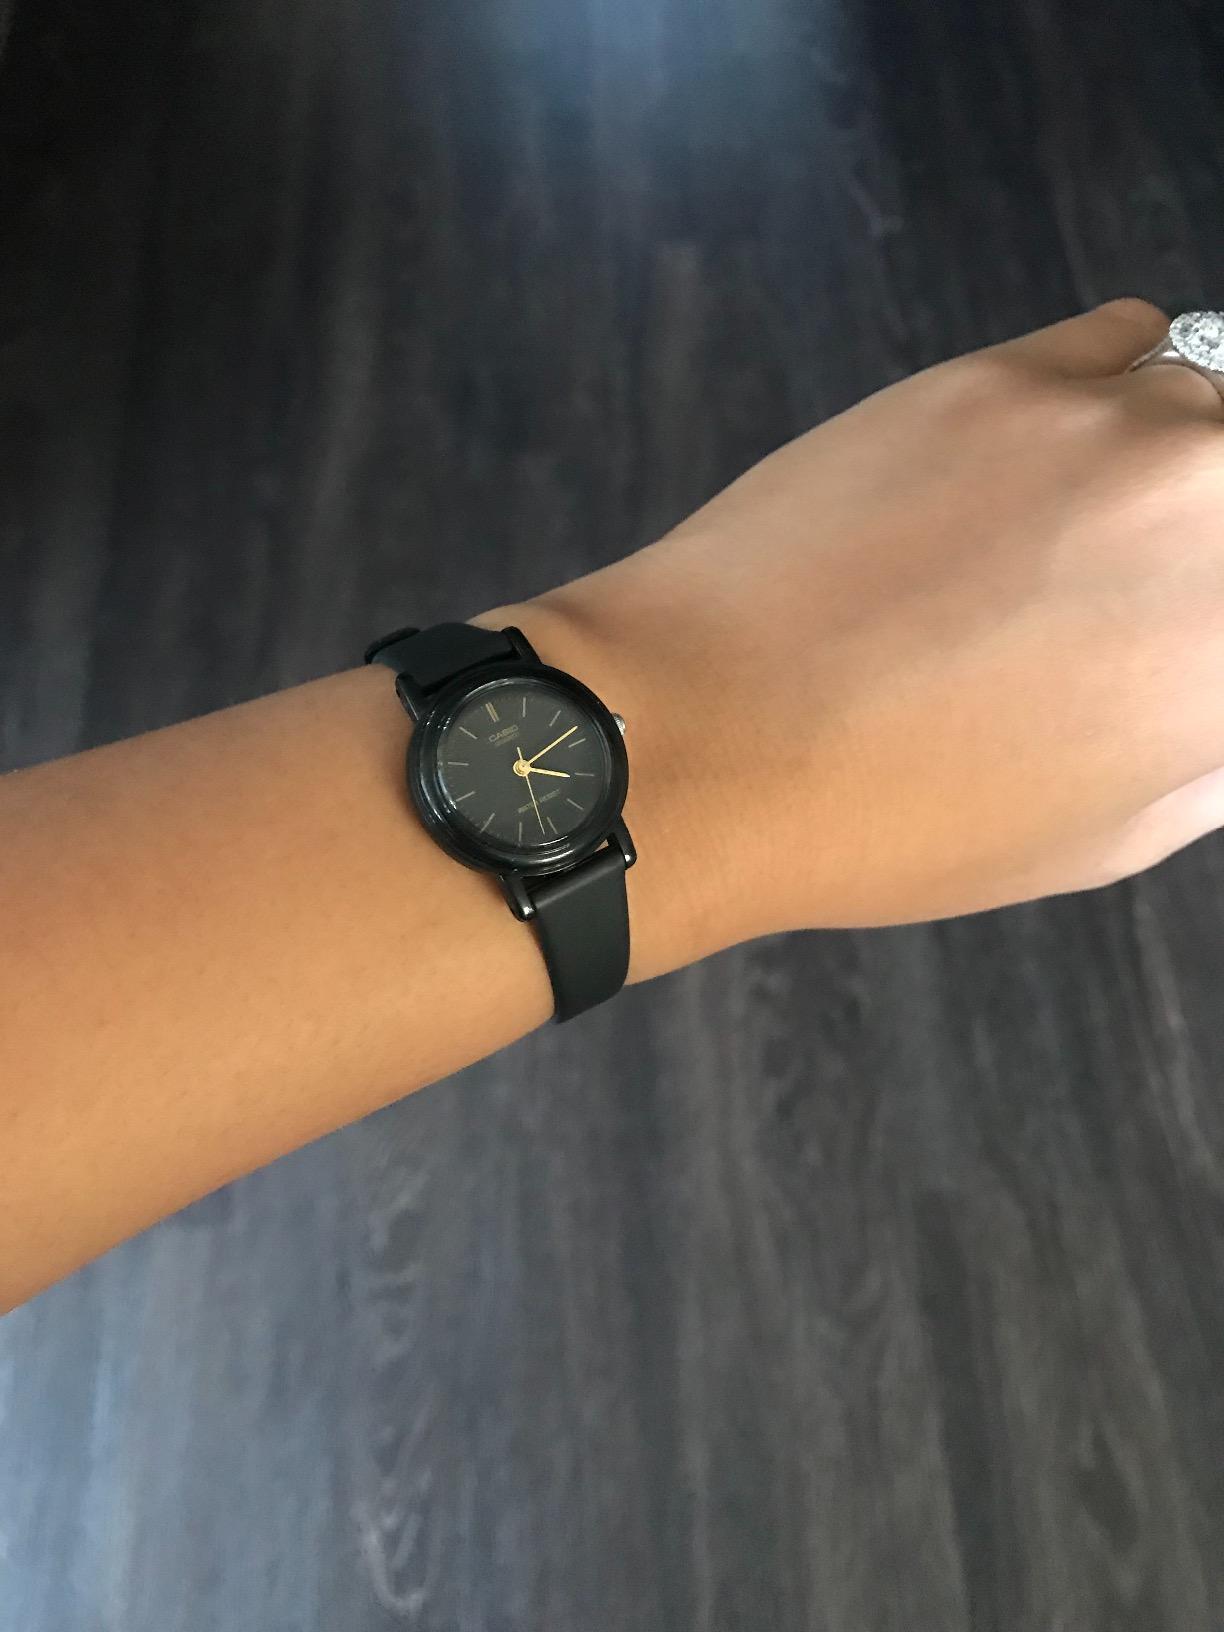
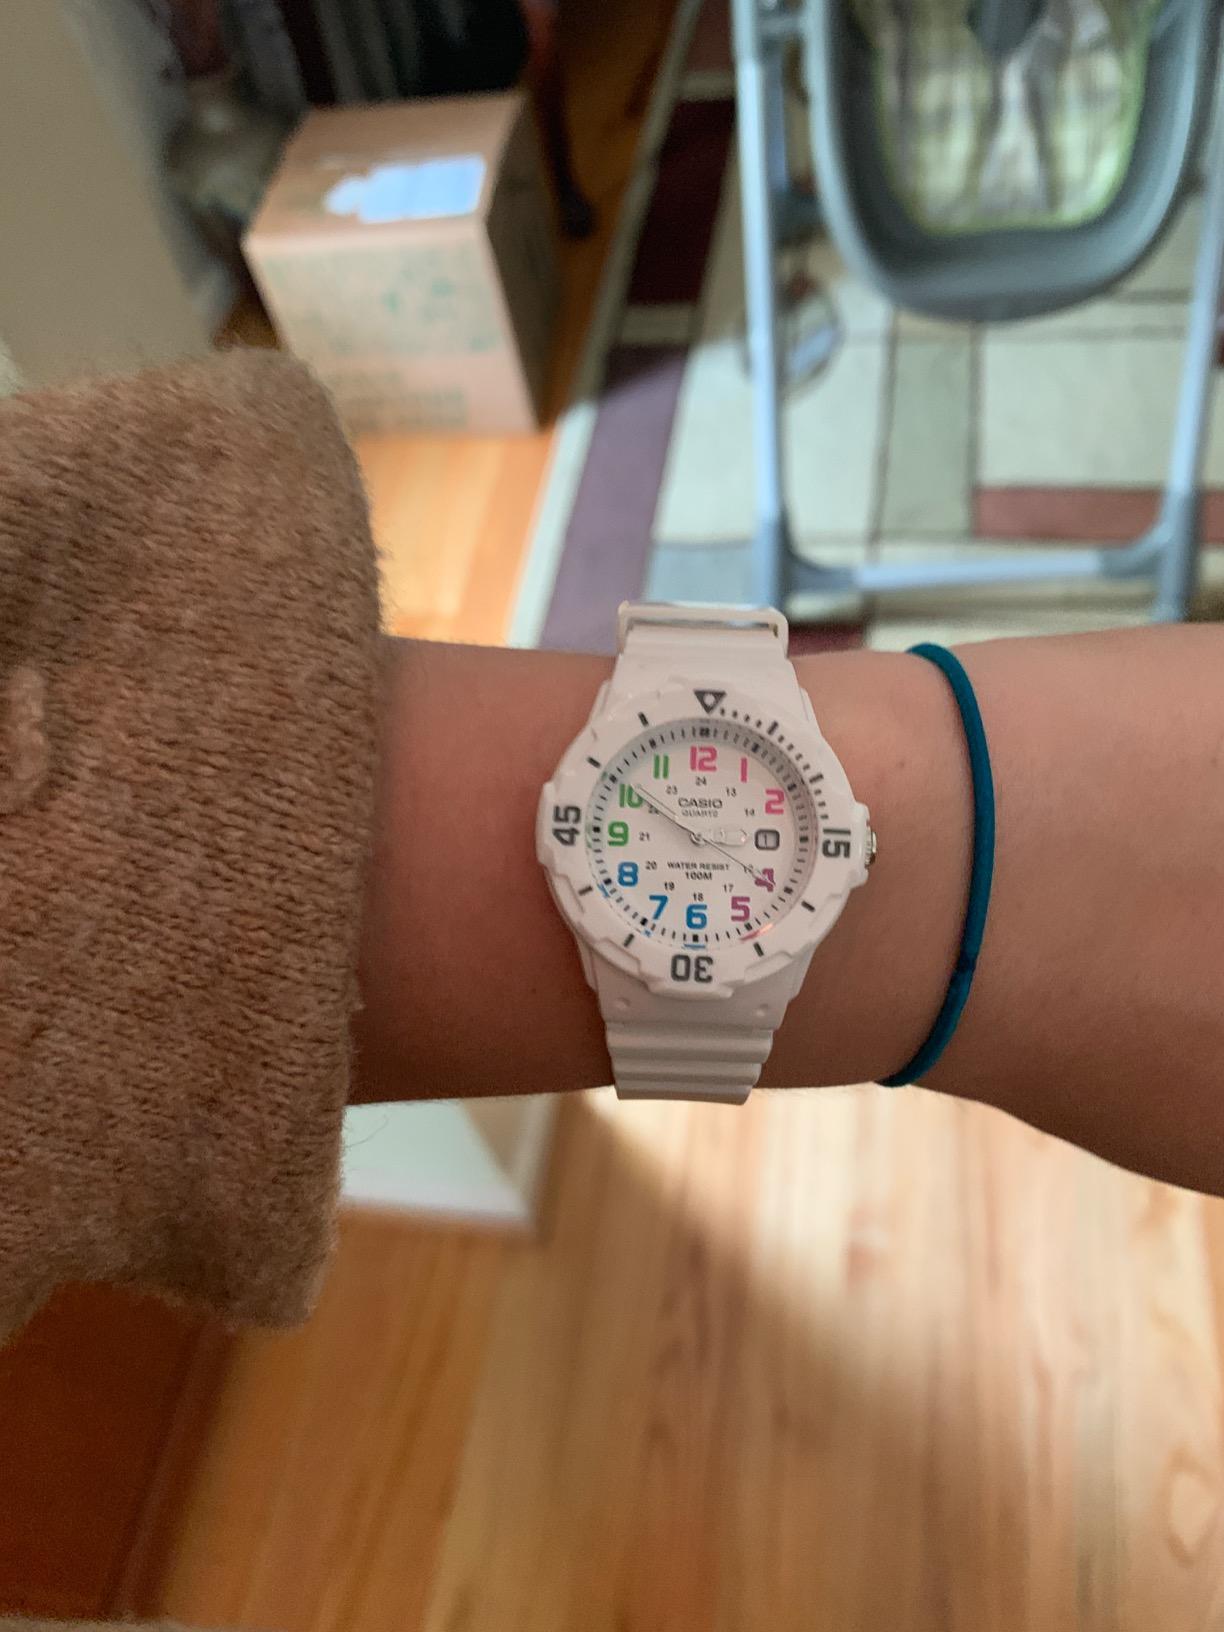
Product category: accessories_watch
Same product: no